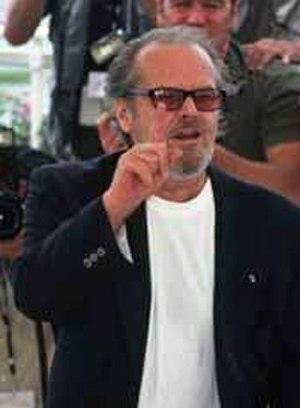
The Pledge ou La Promesse au Québec est un film américain réalisé par Sean Penn, sorti en 2001. Il s'agit de l'adaptation du roman La Promesse de Friedrich Dürrenmatt.
Tim Burton [tɪm ˈbɝtən] est un réalisateur, scénariste et producteur de cinéma américain, né le 25 août 1958 à Burbank.